Theonesios III

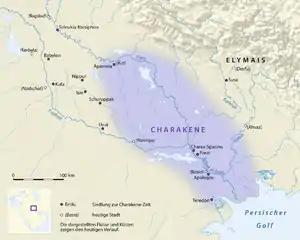
Characene Kingdom.

Theonesios III of Characene was a king of Characene who ruled from approximately 52AD. His rule is known only by the coins he minted.